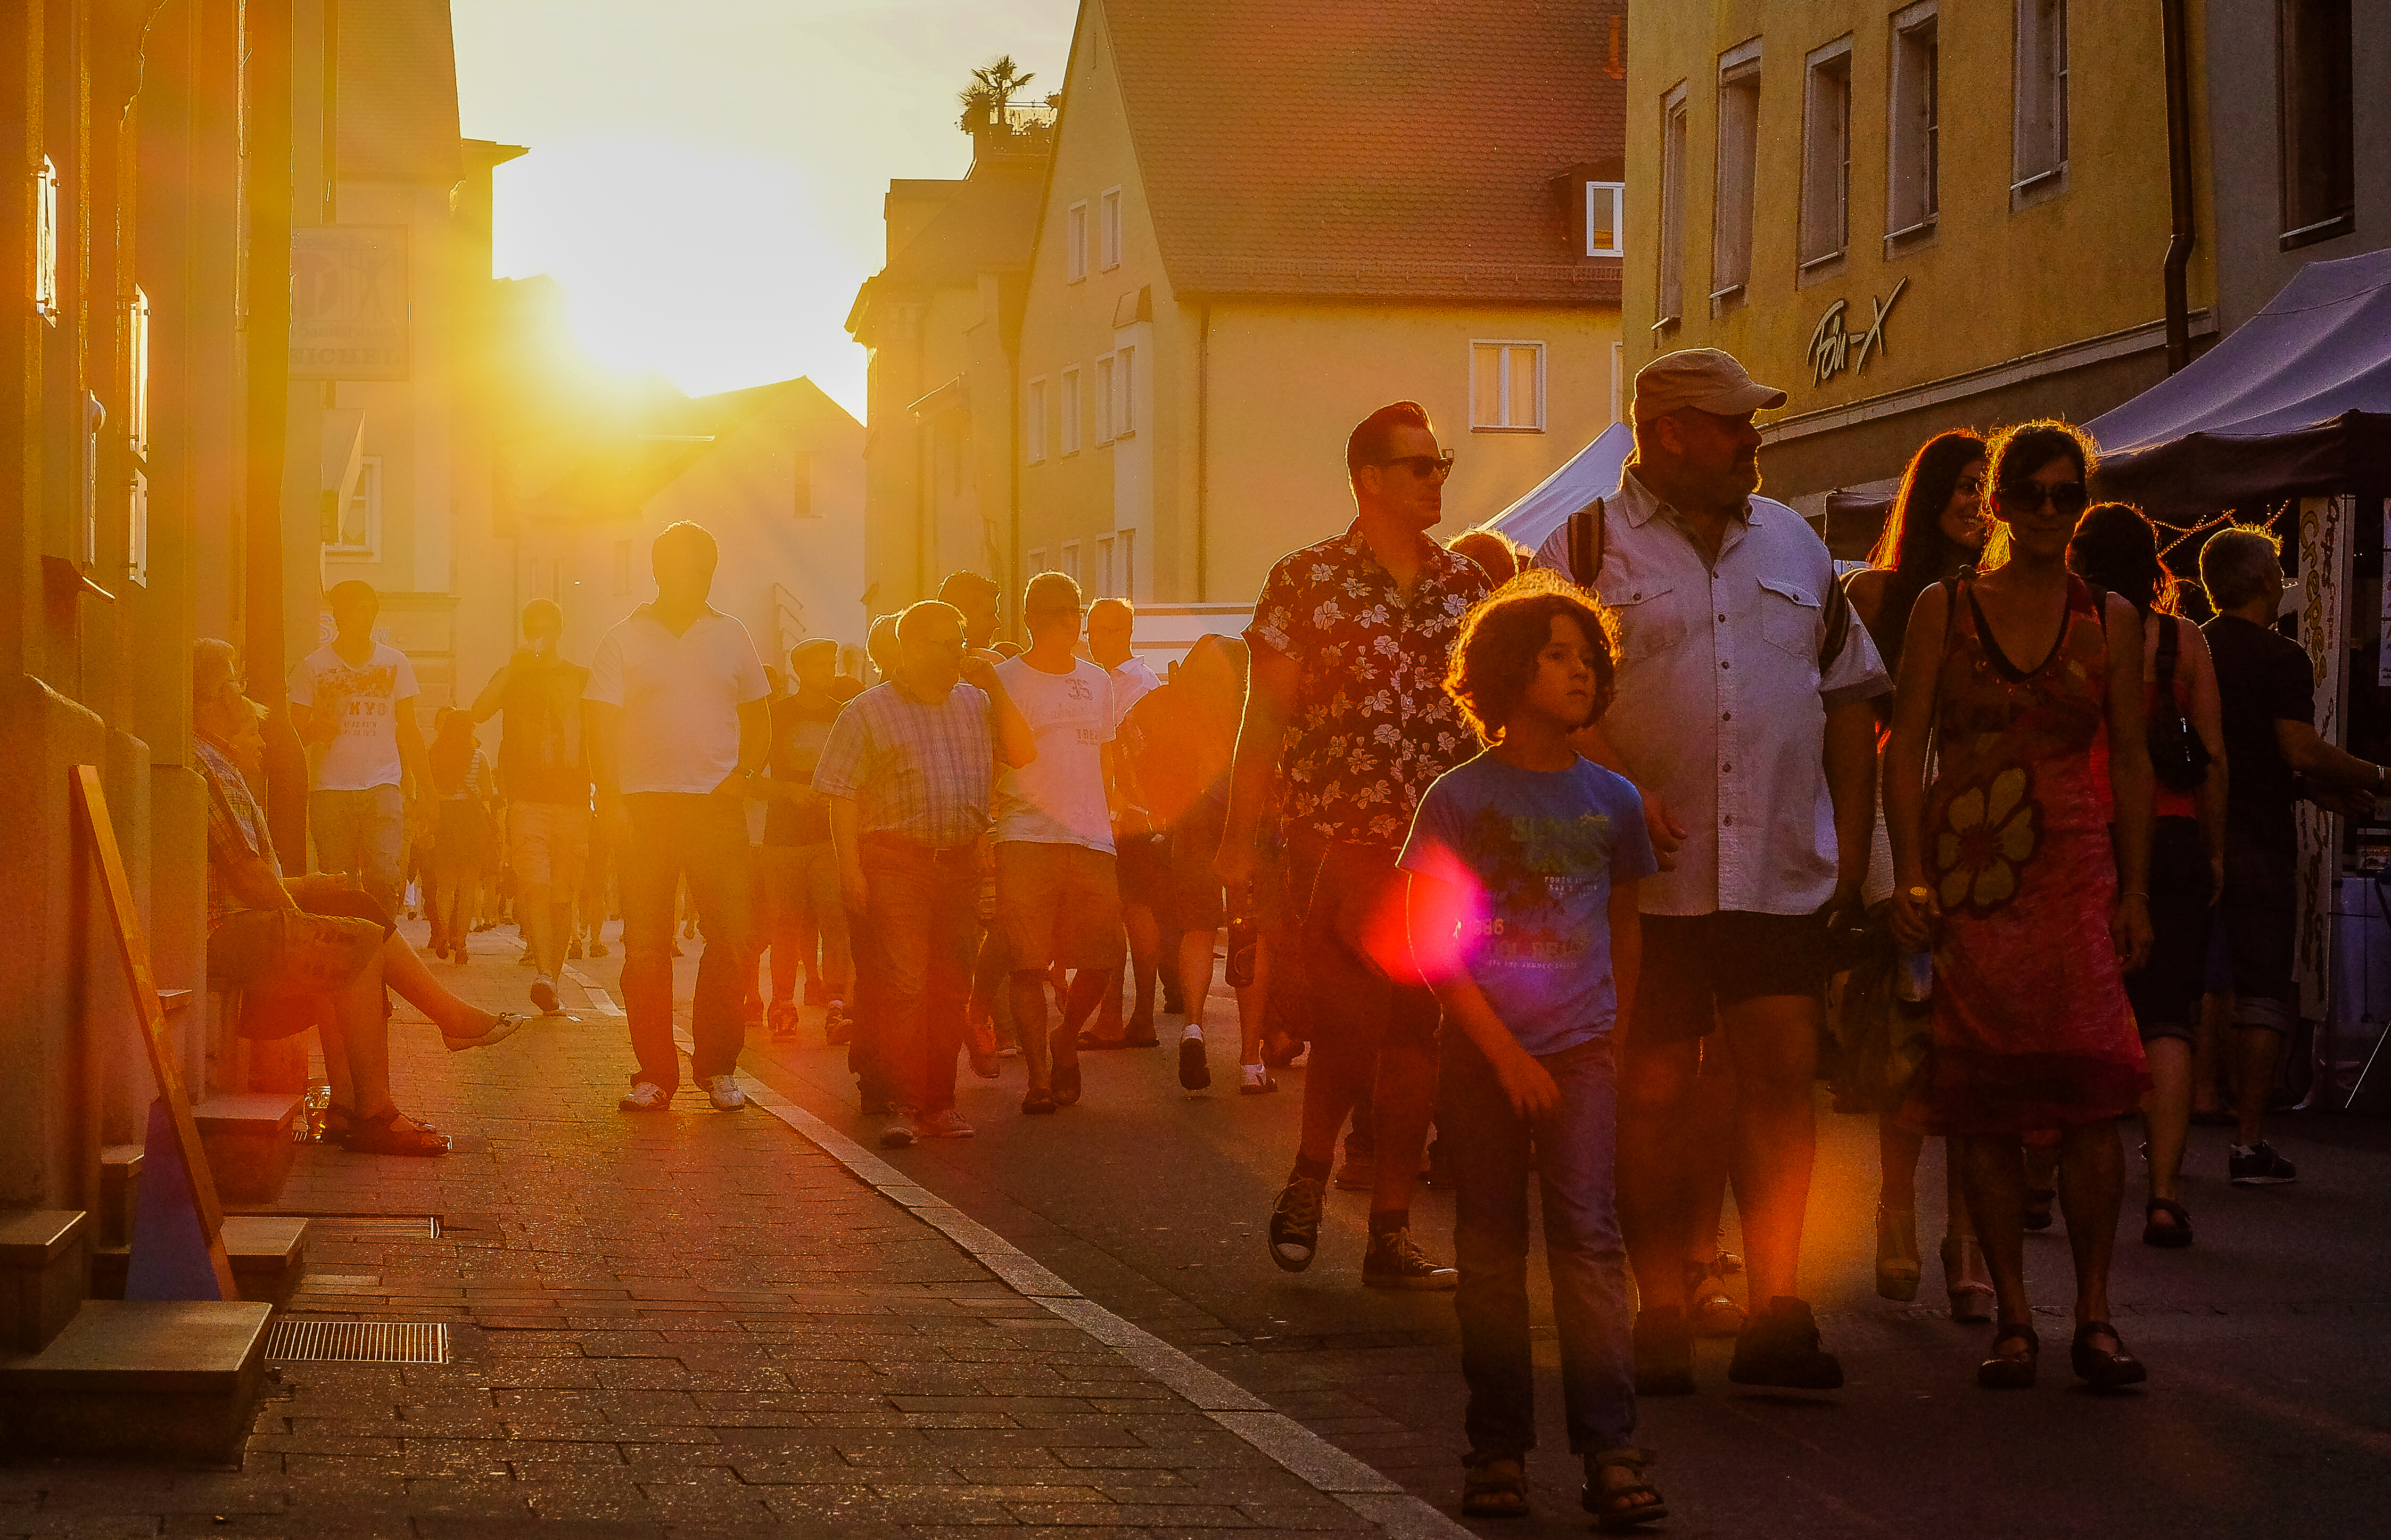
city, urban, crowd, evening, twilight, color, performance art, colour, temple, party, stadt, germany, sonne, bayern, bavaria, farbe, heritage, gegenlicht, fest, kulturerbe, regensburg, ratisbonne, goingout, funinthesun, ostengassenfest